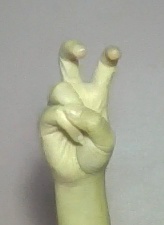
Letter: toot